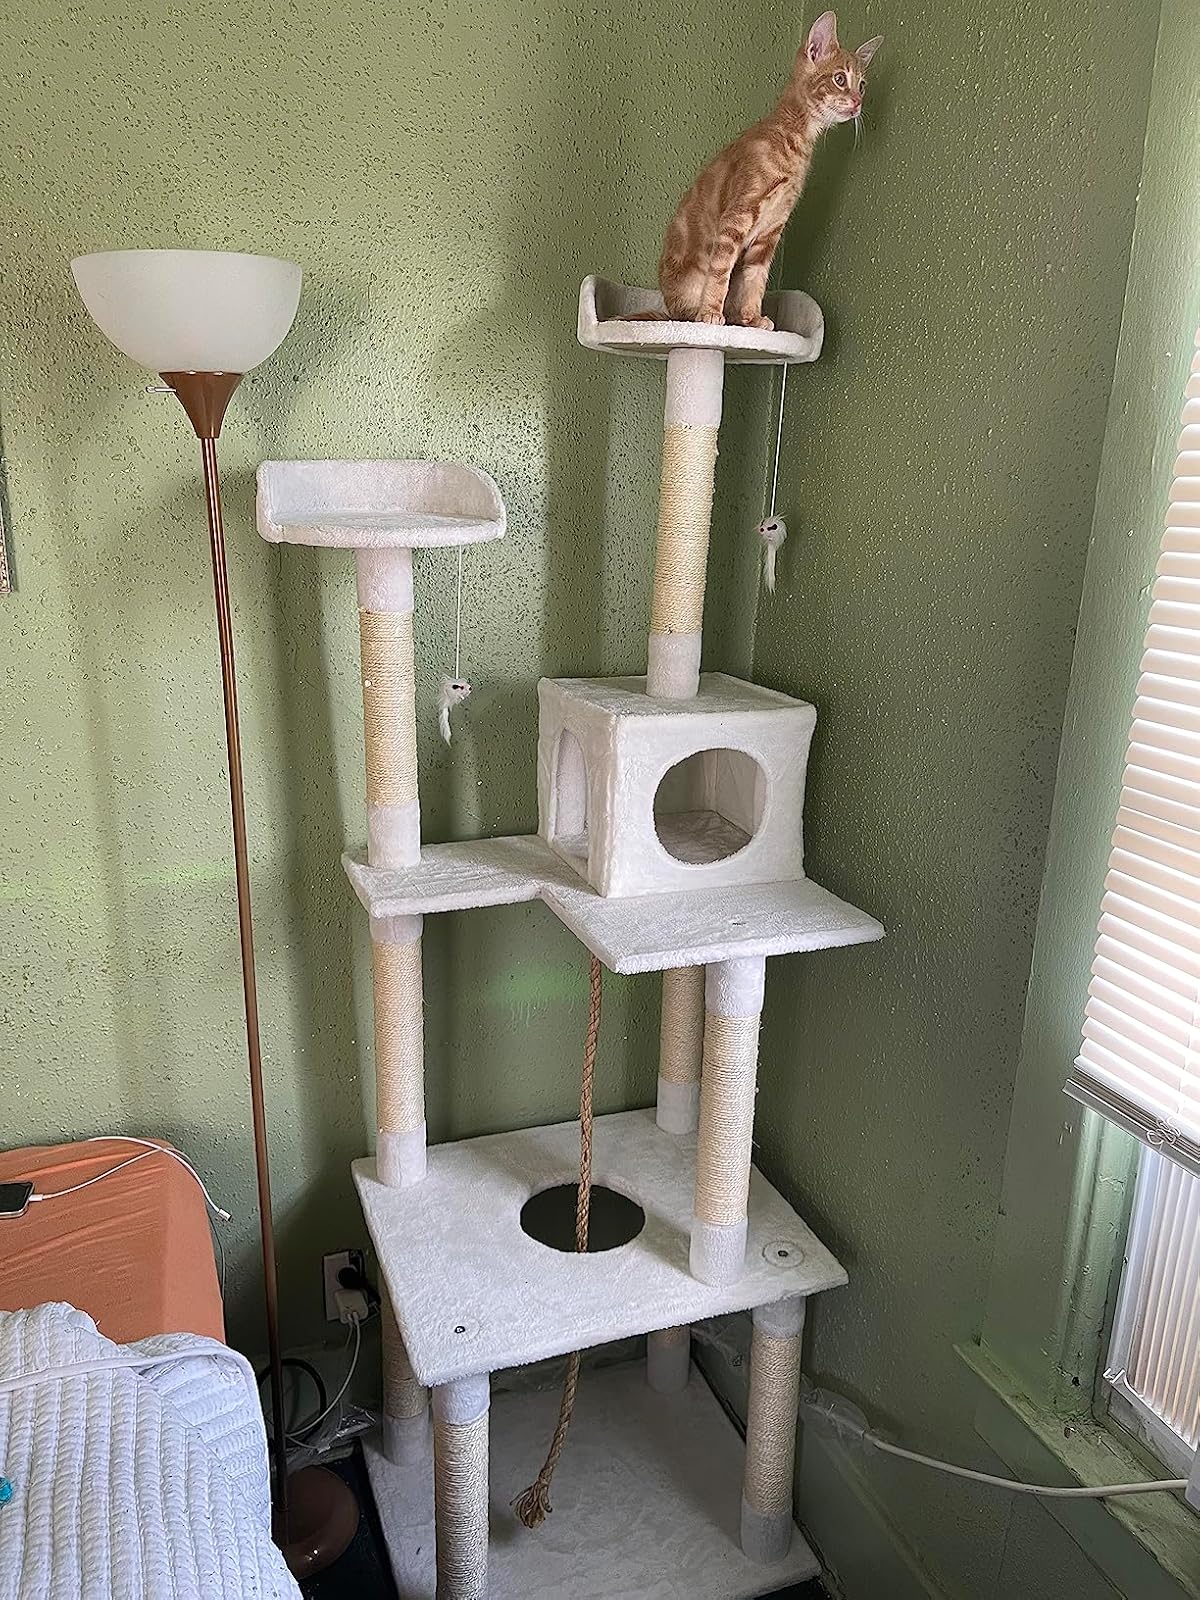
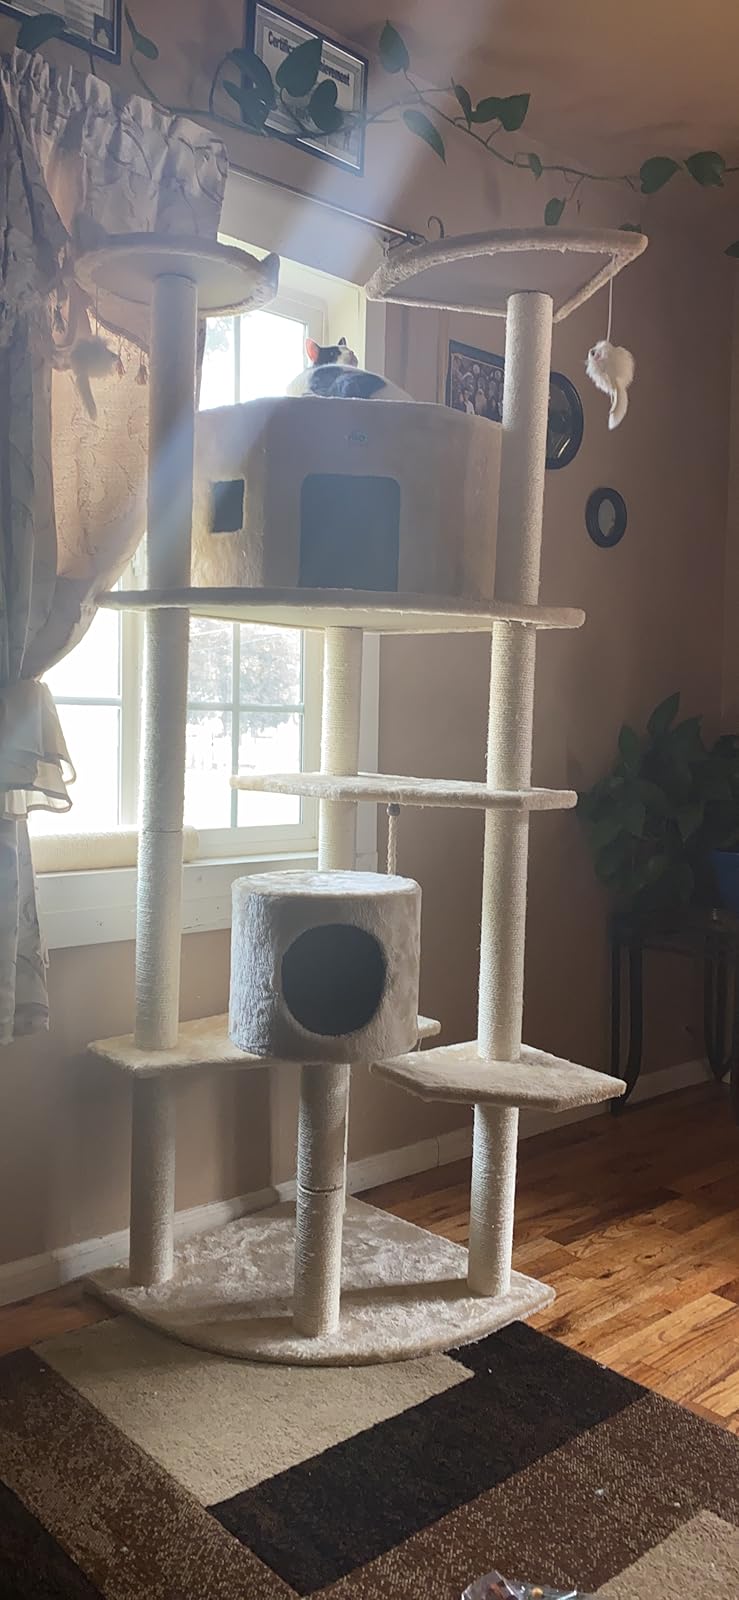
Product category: items_cat tree
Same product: no